Gallic Wars

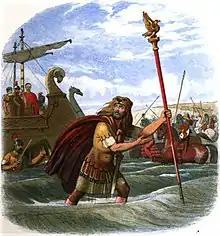
Illustration of the Romans landing in Britain, featuring the standard bearer of the X legion

Historian Kate Gilliver considers all of Caesar's actions in 55 BC to be a "publicity stunt" and suggests that the basis for continuing the Celtic/Germanic campaign was a desire to gain prestige. This also explains the campaign's brief time span. Caesar wanted to impress the Romans and scare the Germanic tribesmen, and he did this by crossing the Rhine in style. Instead of using boats or pontoons as he had in earlier campaigns, he built a timber bridge in a mere ten days. He walked across, raided the Suebic countryside, and retreated across the bridge before the Suebic army could mobilize. He then burned the bridge and turned his attentions to another feat no Roman army had accomplished before—landing in Britain. The nominal reason to attack Britain was the Britonic tribes had been assisting the Gauls, but like most of Caesar's "casus belli" it was just an excuse to gain stature in the eyes of the Roman people.